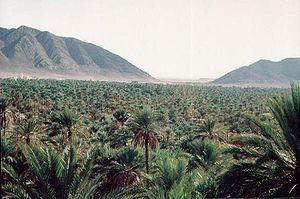
Cheikh Bouamama ou Boumama, ou Bou Hamama, de son nom complet Mohammed ben Larbi ben Cheikh ben Horma ben Mohammed ben Brahim ben Attaj ben Sidi Cheikh Abdelkader, est né en 1833 à Ksar Hammam Fougani de Figuig au Maroc et mort le 7 octobre 1908 à El Aïoun Sidi Mellouk, dans la région d'Oujda au Maroc, près de la frontière algérienne. Il est de la famille des Ouled Sidi Taj appartenant à la tribu des Ouled Sidi Sheikh Gharaba relevant du Maroc selon le traité de Lalla Maghnia.